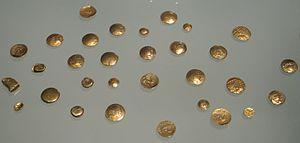
Monnaies du trésor de Trayac, exposées au musée d'Aquitaine de Bordeaux.
Le Trésor de Tayac est un ensemble de pièces d'orfèvrerie en or d'époque gauloise, daté du IIᵉ siècle av. J.-C. et du Iᵉʳ siècle av. J.-C., découvert fortuitement en 1893 sur le territoire de la commune de Tayac en Gironde. C'est un des plus importants et intéressants trésors gaulois trouvés en France.